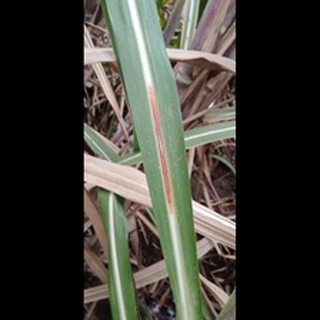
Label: sugarcane_red_rot